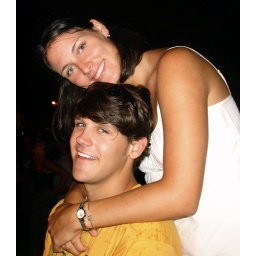
standing on some chair we found in the middle of the city